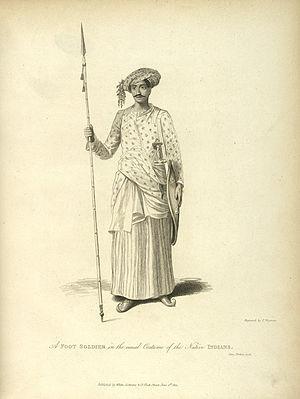
La troisième bataille de Panipat a eu lieu le 14 janvier 1761 à Panipat, située 98 km au nord de Delhi. La bataille opposa les forces expéditionnaires des Marathes, soutenues par les Français, à la cavalerie légère des Afghans dirigés par l'empereur Ahmad Shâh Durrani, se terminant par la défaite de l'armée marathe.
James Forbes né le 19 mai 1749 à Londres, et mort le 1ᵉʳ août 1819 à Aix-la-Chapelle est un artiste, aquarelliste et écrivain britannique.